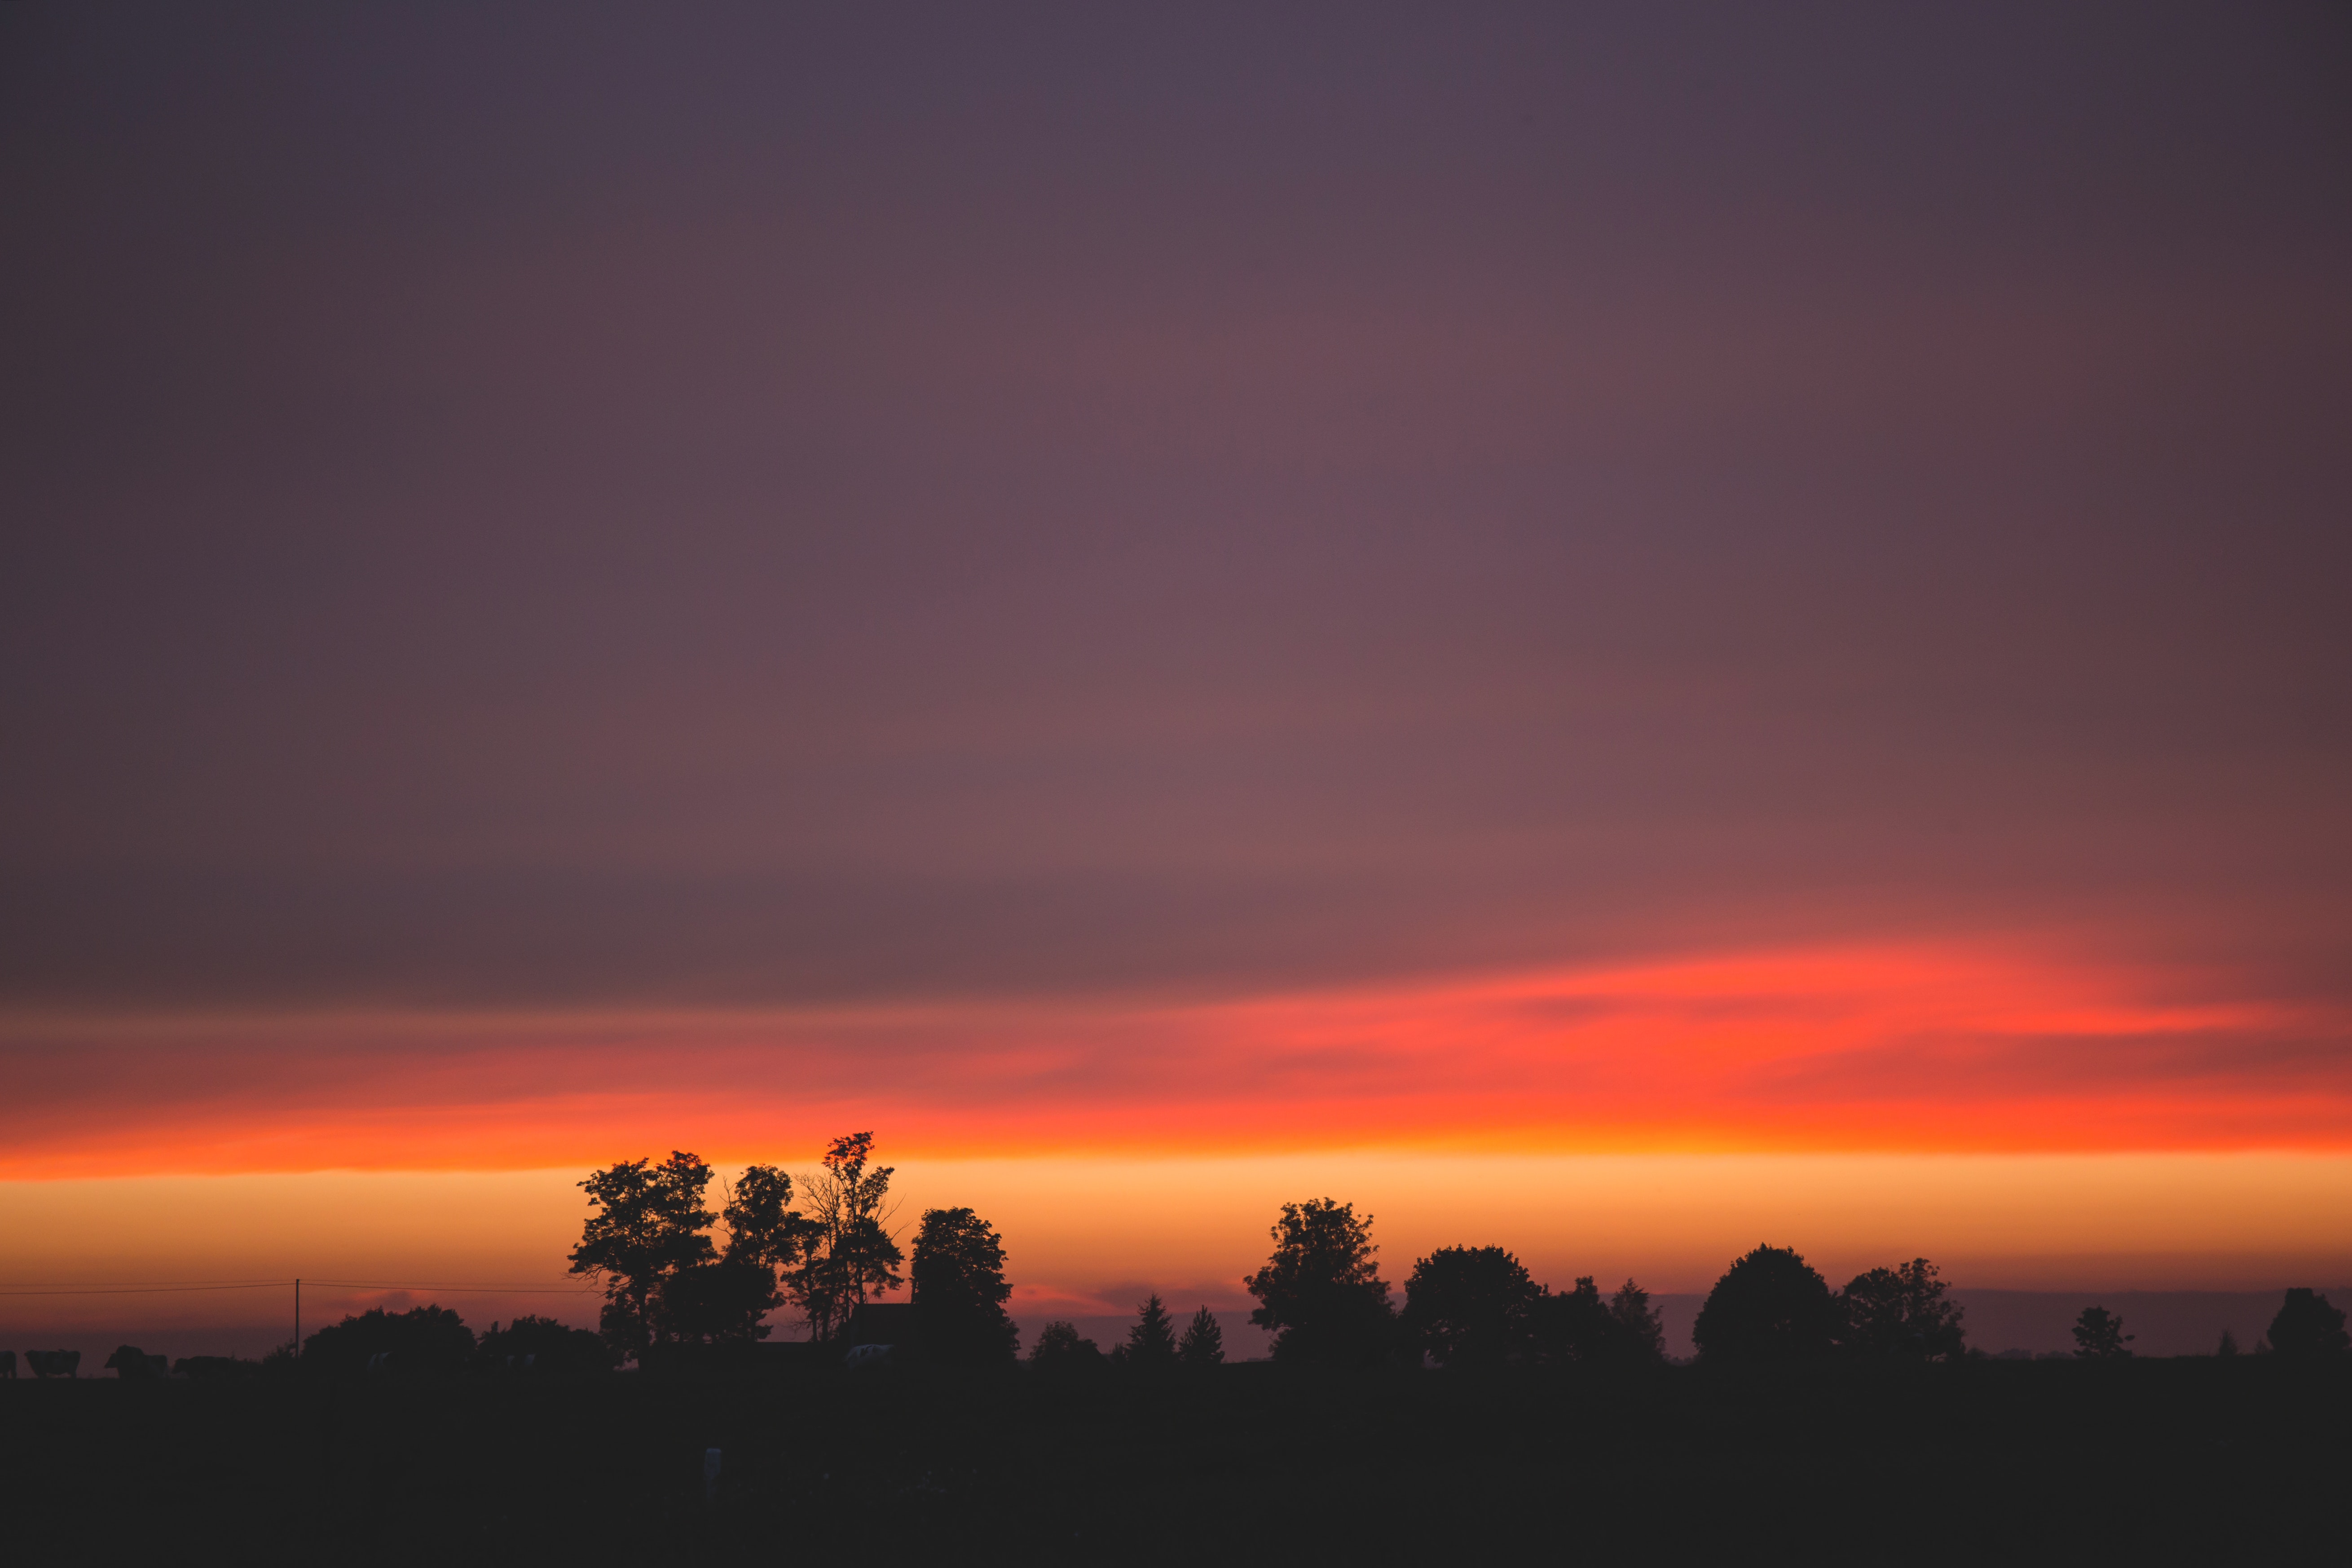
sky, afterglow, red sky at morning, horizon, sunset, sunrise, cloud, evening, dusk, red, atmospheric phenomenon, natural landscape, atmosphere, morning, orange, tree, dawn, ecoregion, calm, rural area, silhouette, sunlight, landscape, plain, photography, celestial event, plant, heat, meteorological phenomenon, night